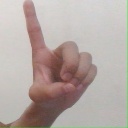
अक्षर: ड